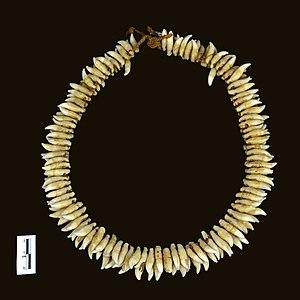
Le grand dauphin également appelé souffleur, dauphin à gros nez ou tursiops est un cétacé à dents appartenant à la famille des Delphinidae. C'est l'espèce la mieux connue de sa famille, notamment parce qu'elle a été longuement étudiée en captivité et, à l'état naturel, le long des côtes qu'elle fréquente. C'est aussi l'une des rares espèces de dauphins à pouvoir survivre pendant un temps aux conditions de vie controversées des delphinariums. C'est celle que le grand public associe généralement aux dauphins. On la reconnaît à son « sourire » assez caractéristique, dû aux plis de son rostre.